Ahafo mine

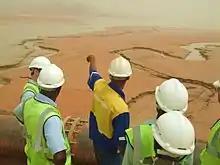
Ahafo Gold Mine open pit gold mine

The Ahafo mine is one of the largest gold mines in the Republic of Ghana and in the world. The mine is located in the center of the country in Brong-Ahafo Region. The mine has estimated reserves of 17 million ounces of gold.